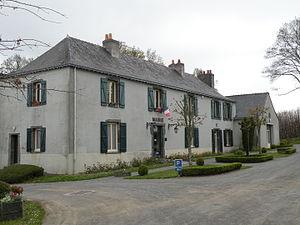
Mairie de Marsac-sur-Don
Marsac-sur-Don est une commune de l'Ouest de la France, située dans le département de la Loire-Atlantique, en région Pays de la Loire.